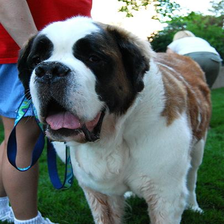
Species: dog
Breed: saint bernard